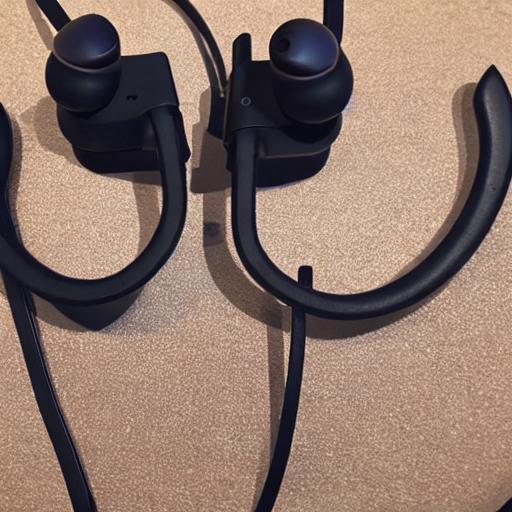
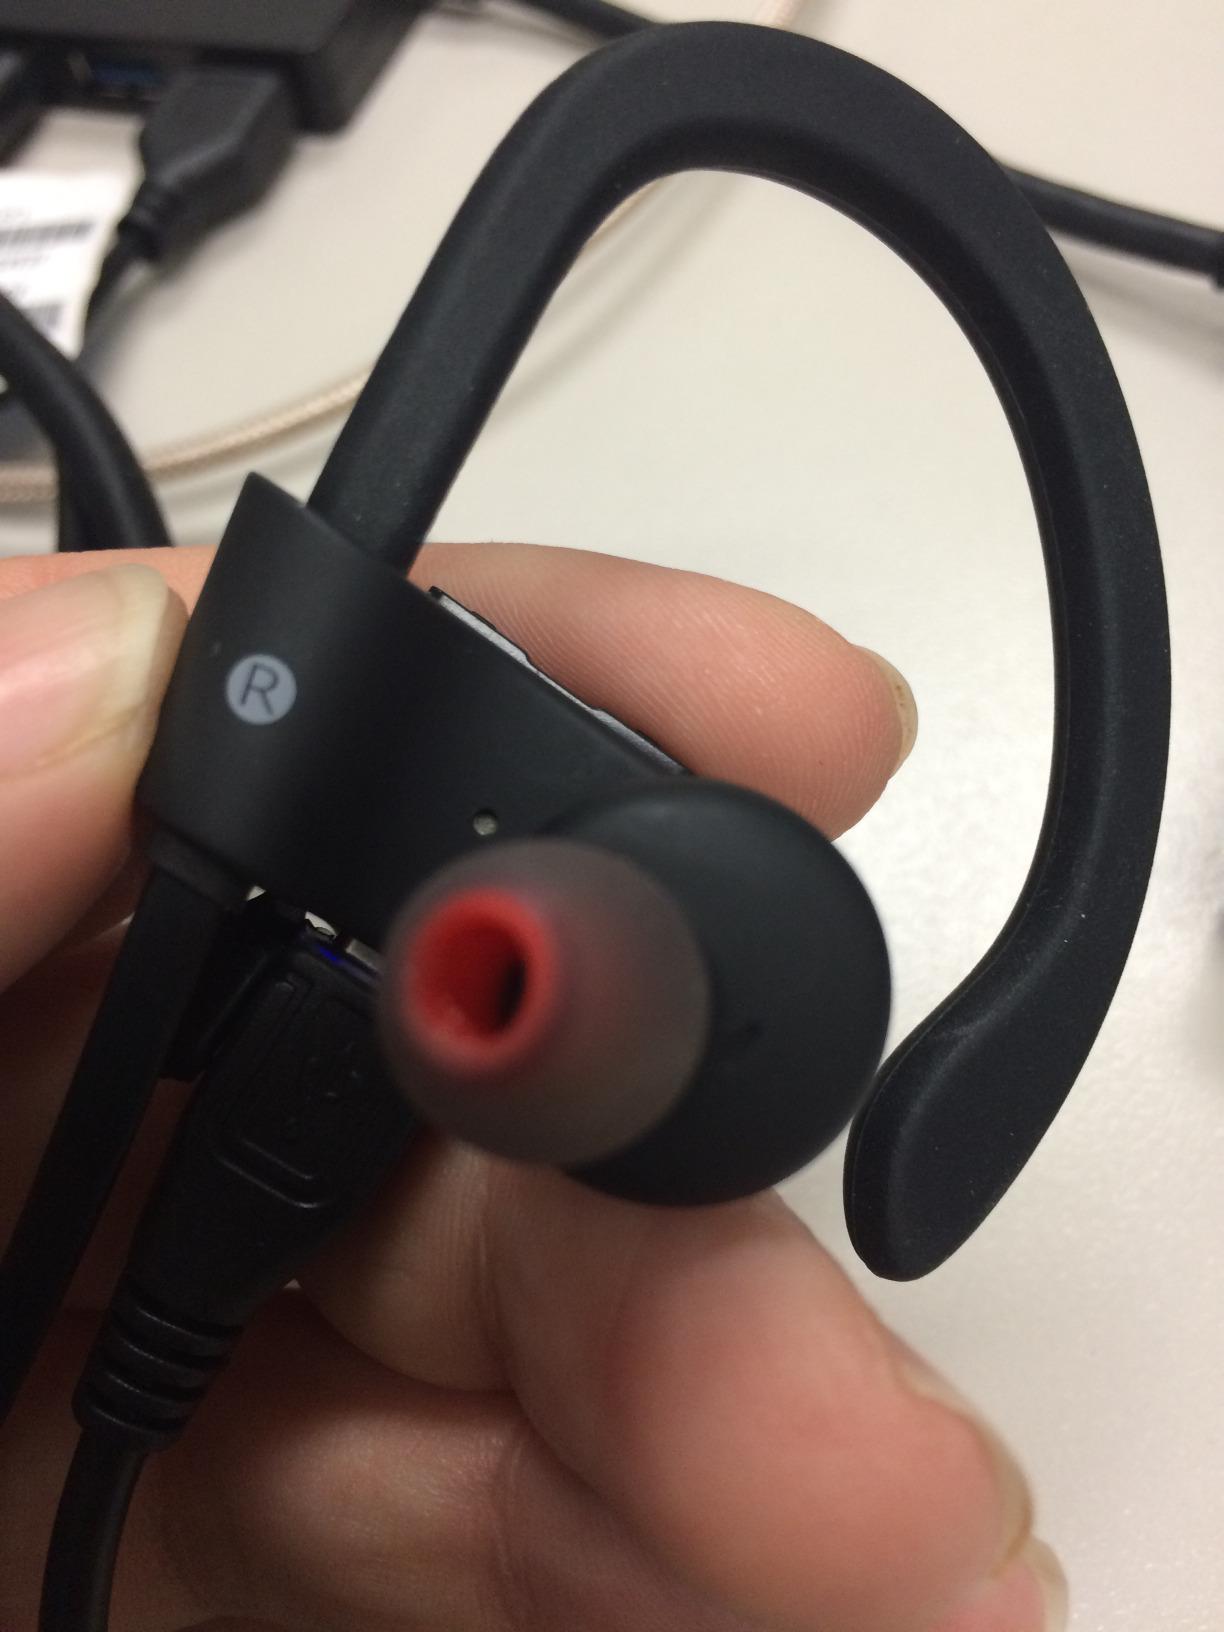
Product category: headphones
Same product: no